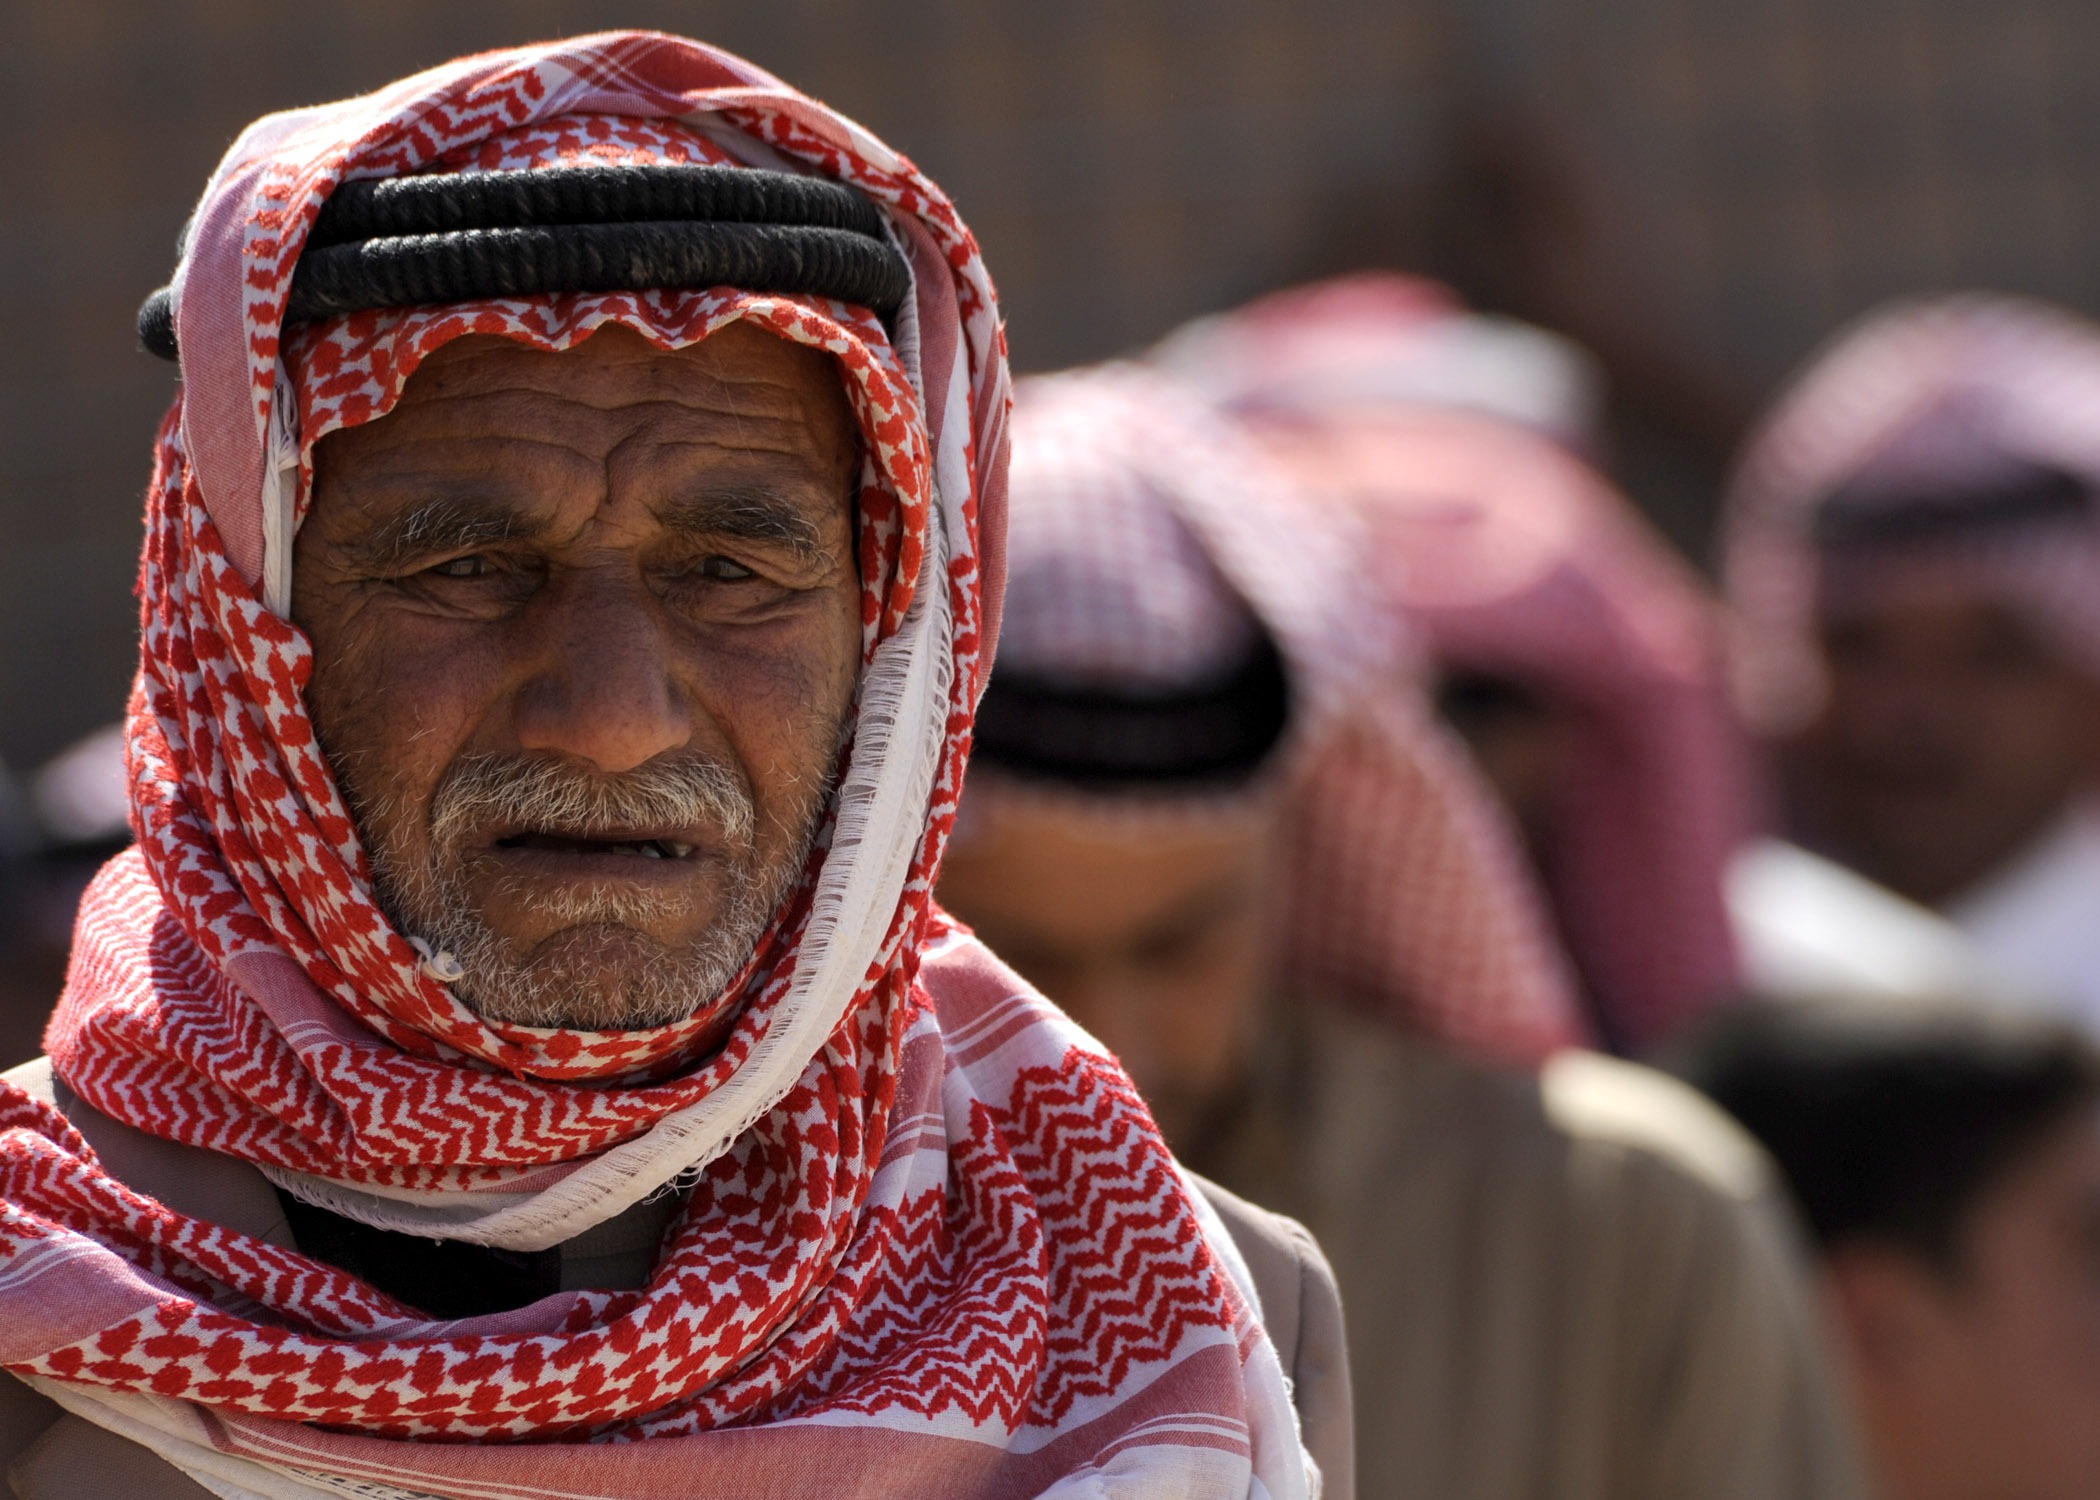
man, person, people, crowd, portrait, religion, tribe, temple, islam, older, tradition, elderly, persons, keffiyeh, kufiya